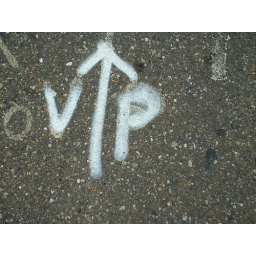
Street sign -- cycling route. Location: bridge over the Albertkanaal, Lanaye.